Orville Hungerford

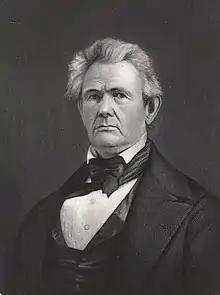

After the Hungerford stone mansion was moved and rebuilt, the original site on Washington Avenue in Watertown became a hotel known at the Carriage House Inn, later operated under the Best Western brand.